Arthur Leclerc

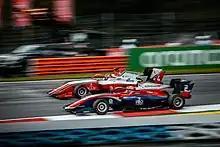
Leclerc battling Roman Staněk during the 2022 season at the Red Bull Ring

During pre-season, prior to his main campaign, he took part in the Formula Regional Asian Championship with Mumbai Falcons. He won his first race of the championship during the second round, taking the lead of the standings. Leclerc ended the third round with a hat-trick of podiums, including winning the final race. Two more wins followed, where in his later one, he claimed his first single-seater title with two races to spare.